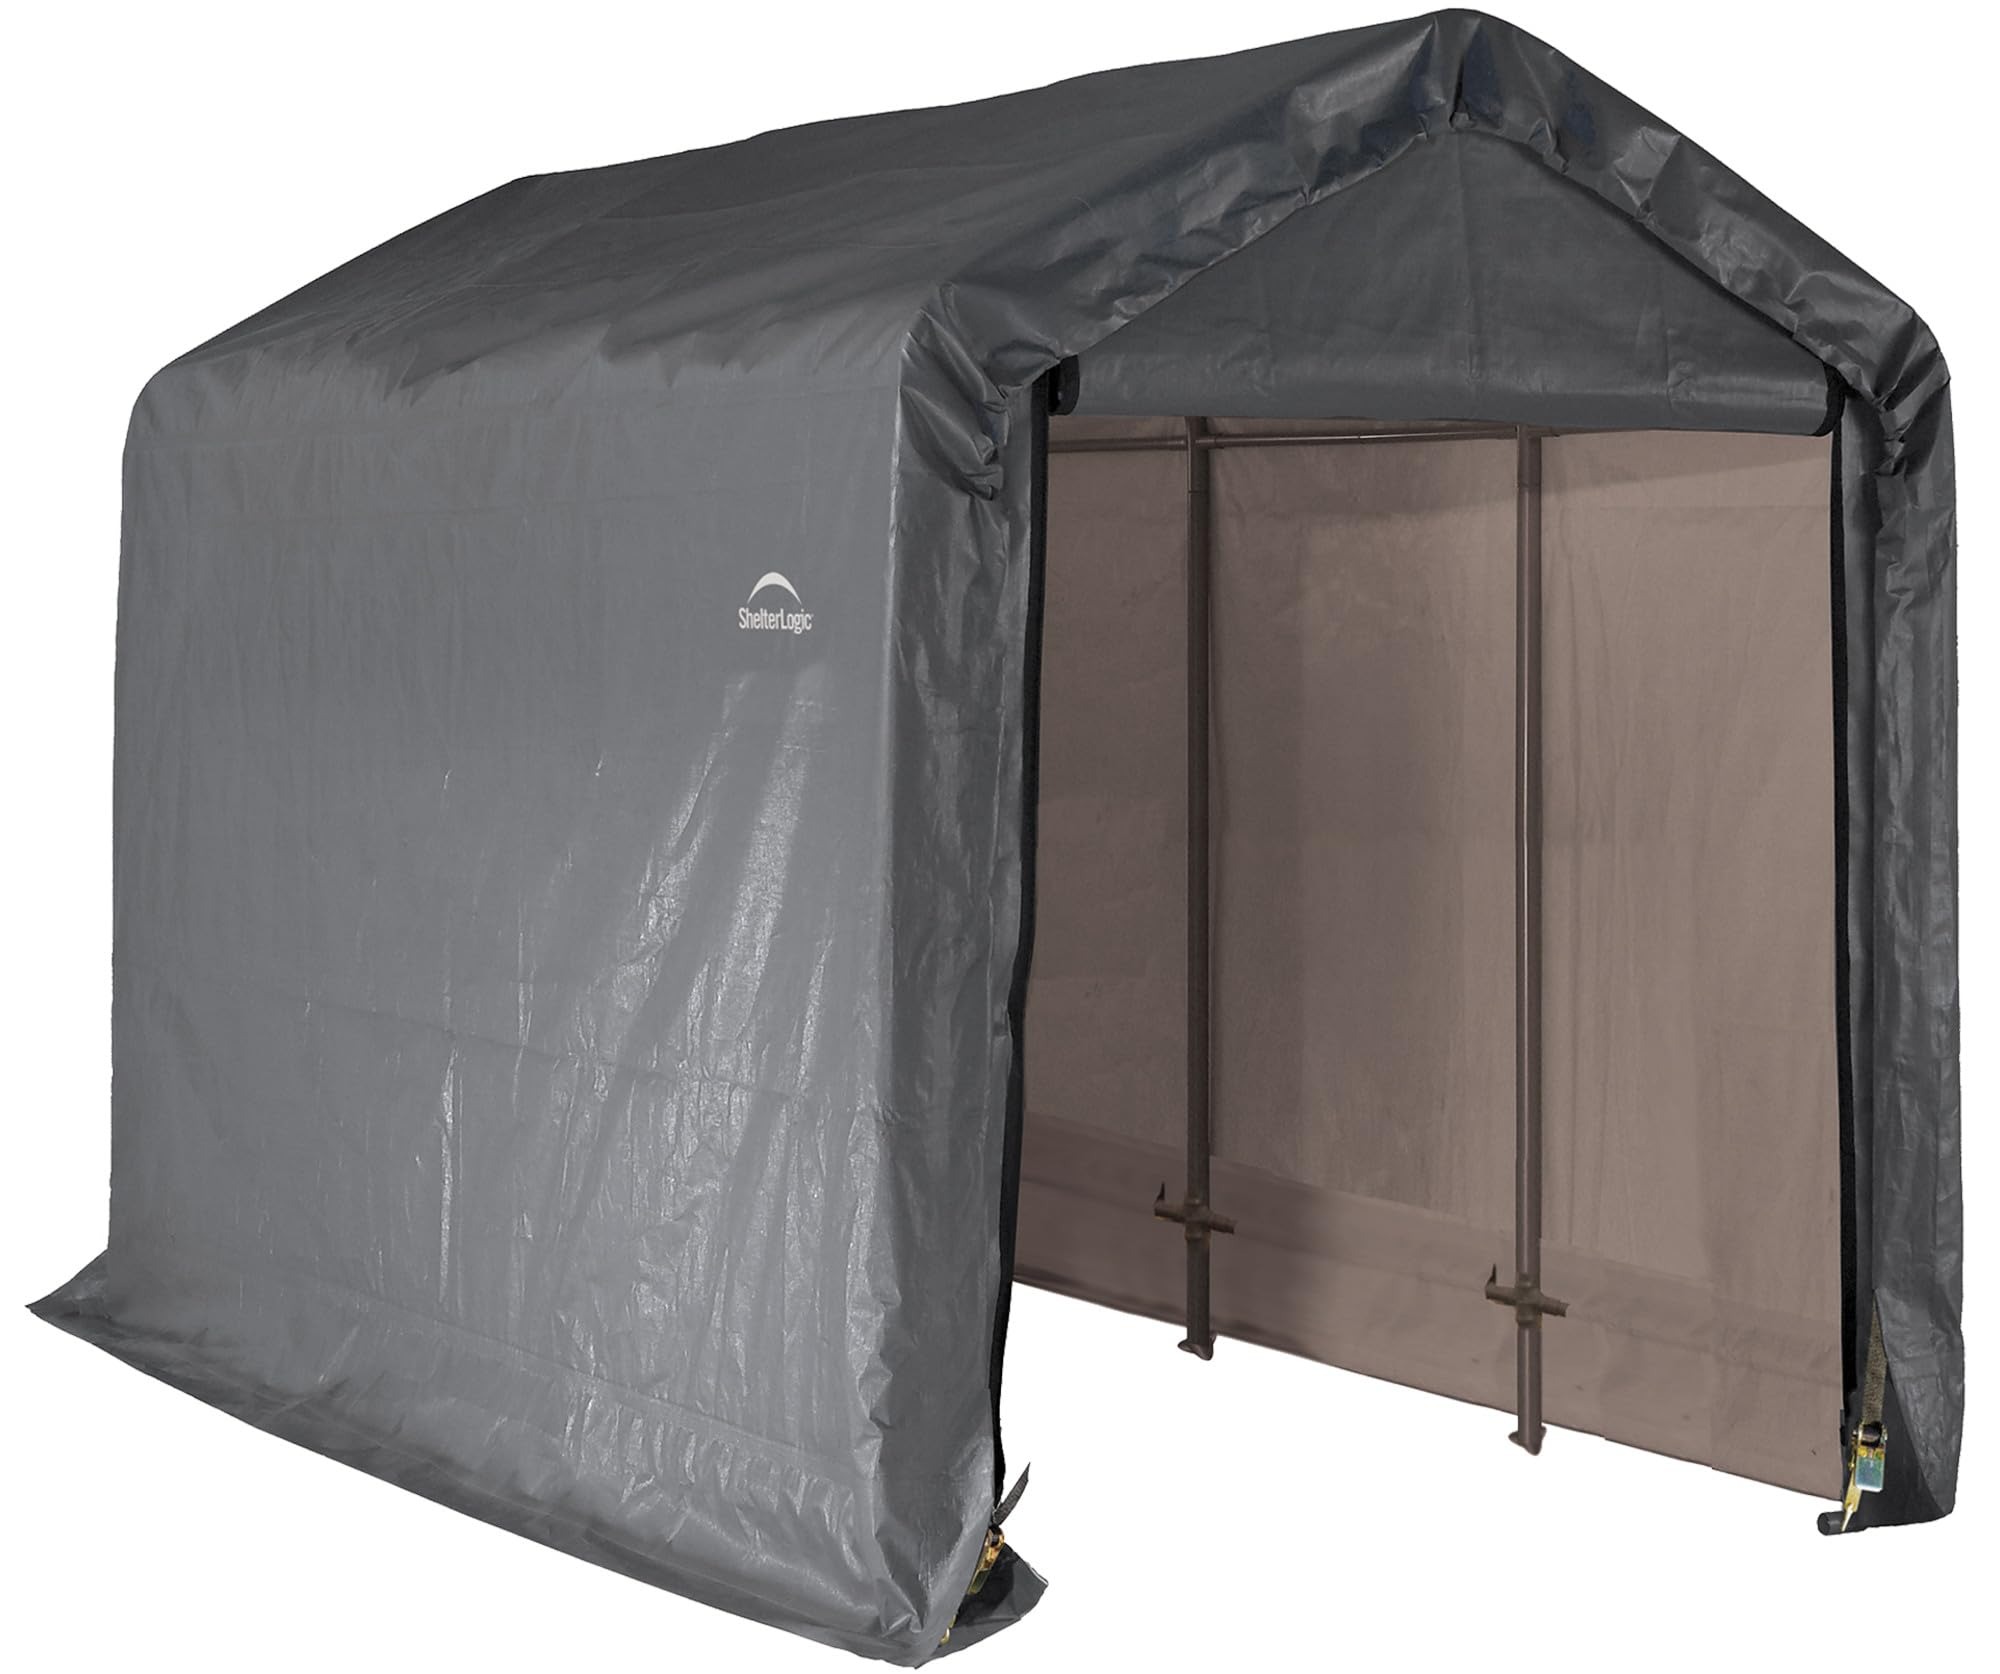
Item Name: ShelterLogic 6' x 12' x 8' Shed-in-a-Box All Season Steel Metal Peak Roof Outdoor Storage Shed with Waterproof Cover and Heavy Duty Reusable Auger Anchors
Bullet Point 1: DURABLE FRAME: Made from an all-steel metal 6 x 12 x 8-foot frame that is 1-3/8 inches thick
Bullet Point 2: MADE TO LAST: Bonded with a premium powder-coated finish that prevents chipping, peeling, rust, and corrosion
Bullet Point 3: WATERPROOF COVERAGE: Grey cover is durable and made from an advanced triple-layer ripstop that is waterproof and UV-treated to resist fading
Bullet Point 4: RATCHET-TITE: Cover tensioning system ensures a drum tight cover that keeps it tight and neat looking
Bullet Point 5: EASY SLIDE CROSS RAIL SYSTEM: Locks down and squares up frames for initial and continuous frame to fabric fit
Value: nan
Unit: None

Price: 323.86